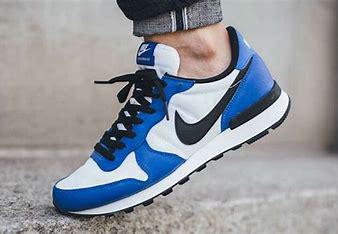
Brand: Nike
Model: Internationalist